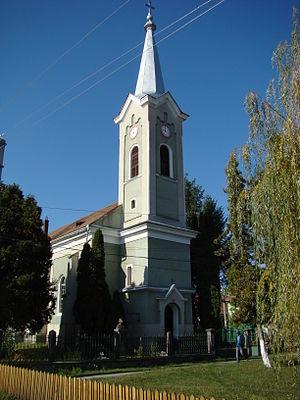
Gurghiu est une commune roumaine du județ de Mureș, dans la région historique de Transylvanie et dans la région de développement du Centre.